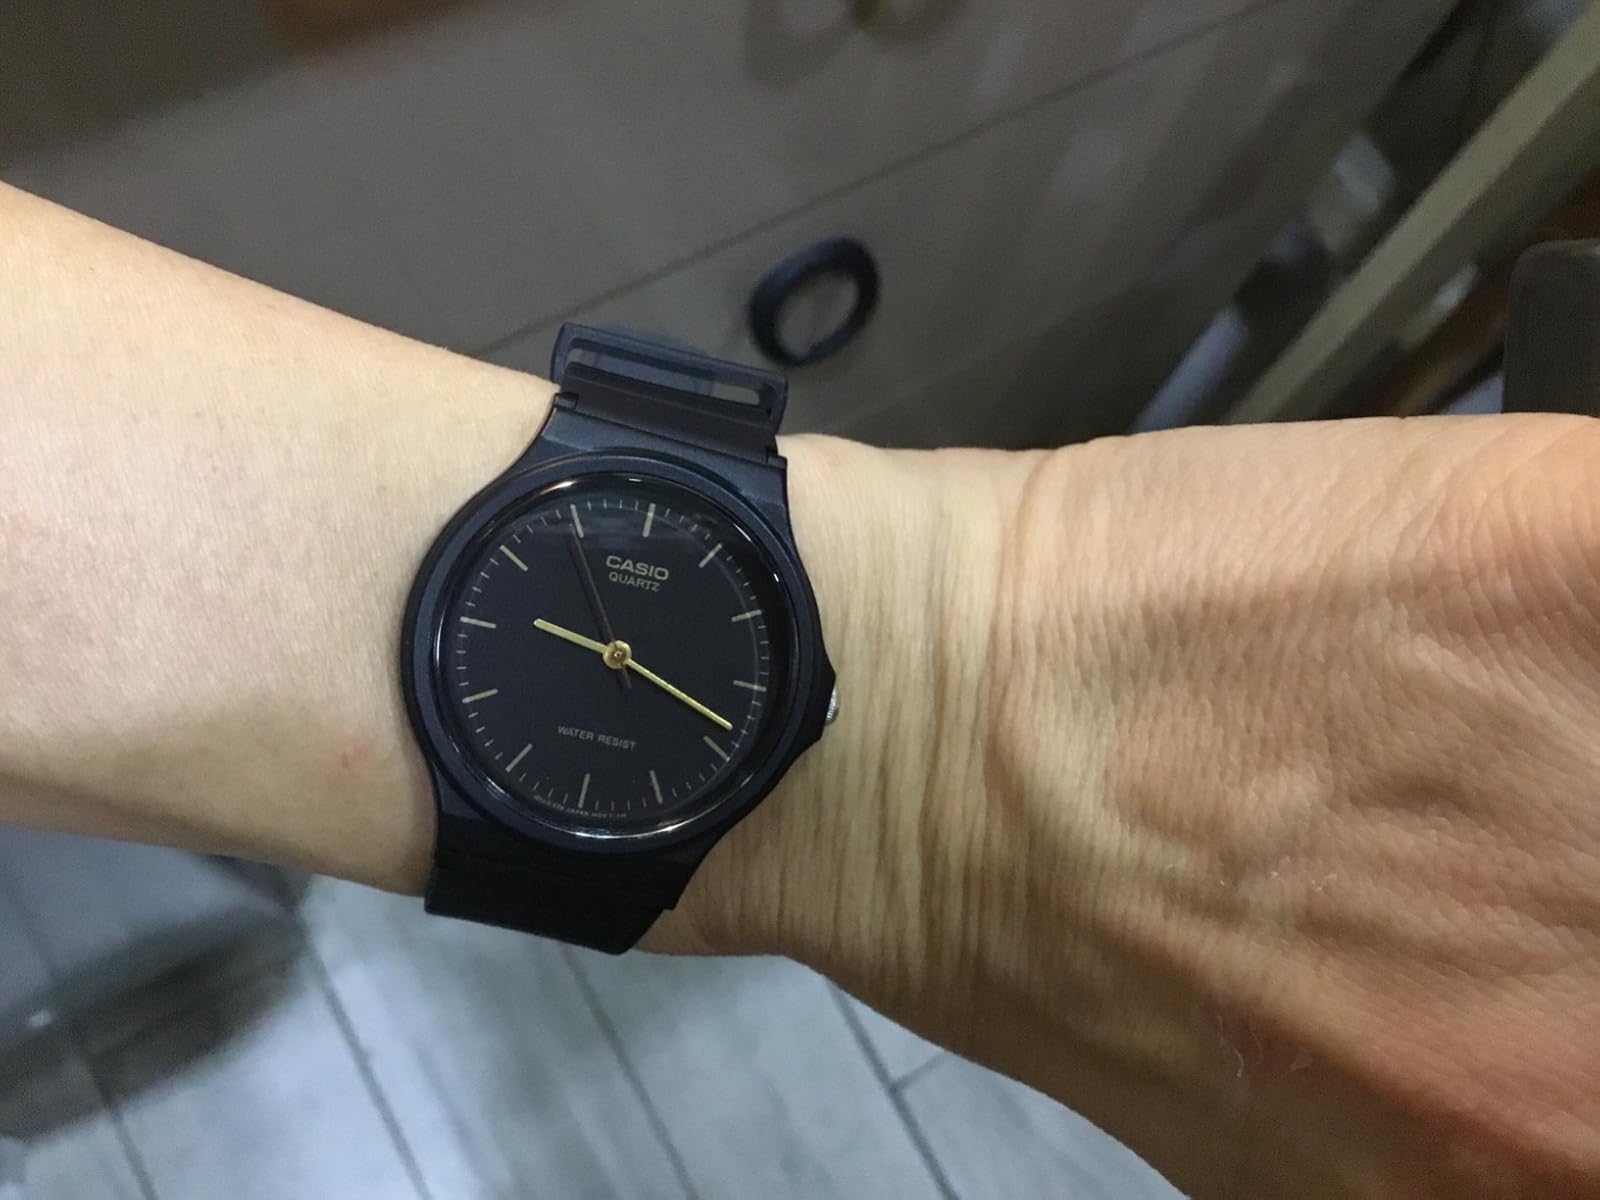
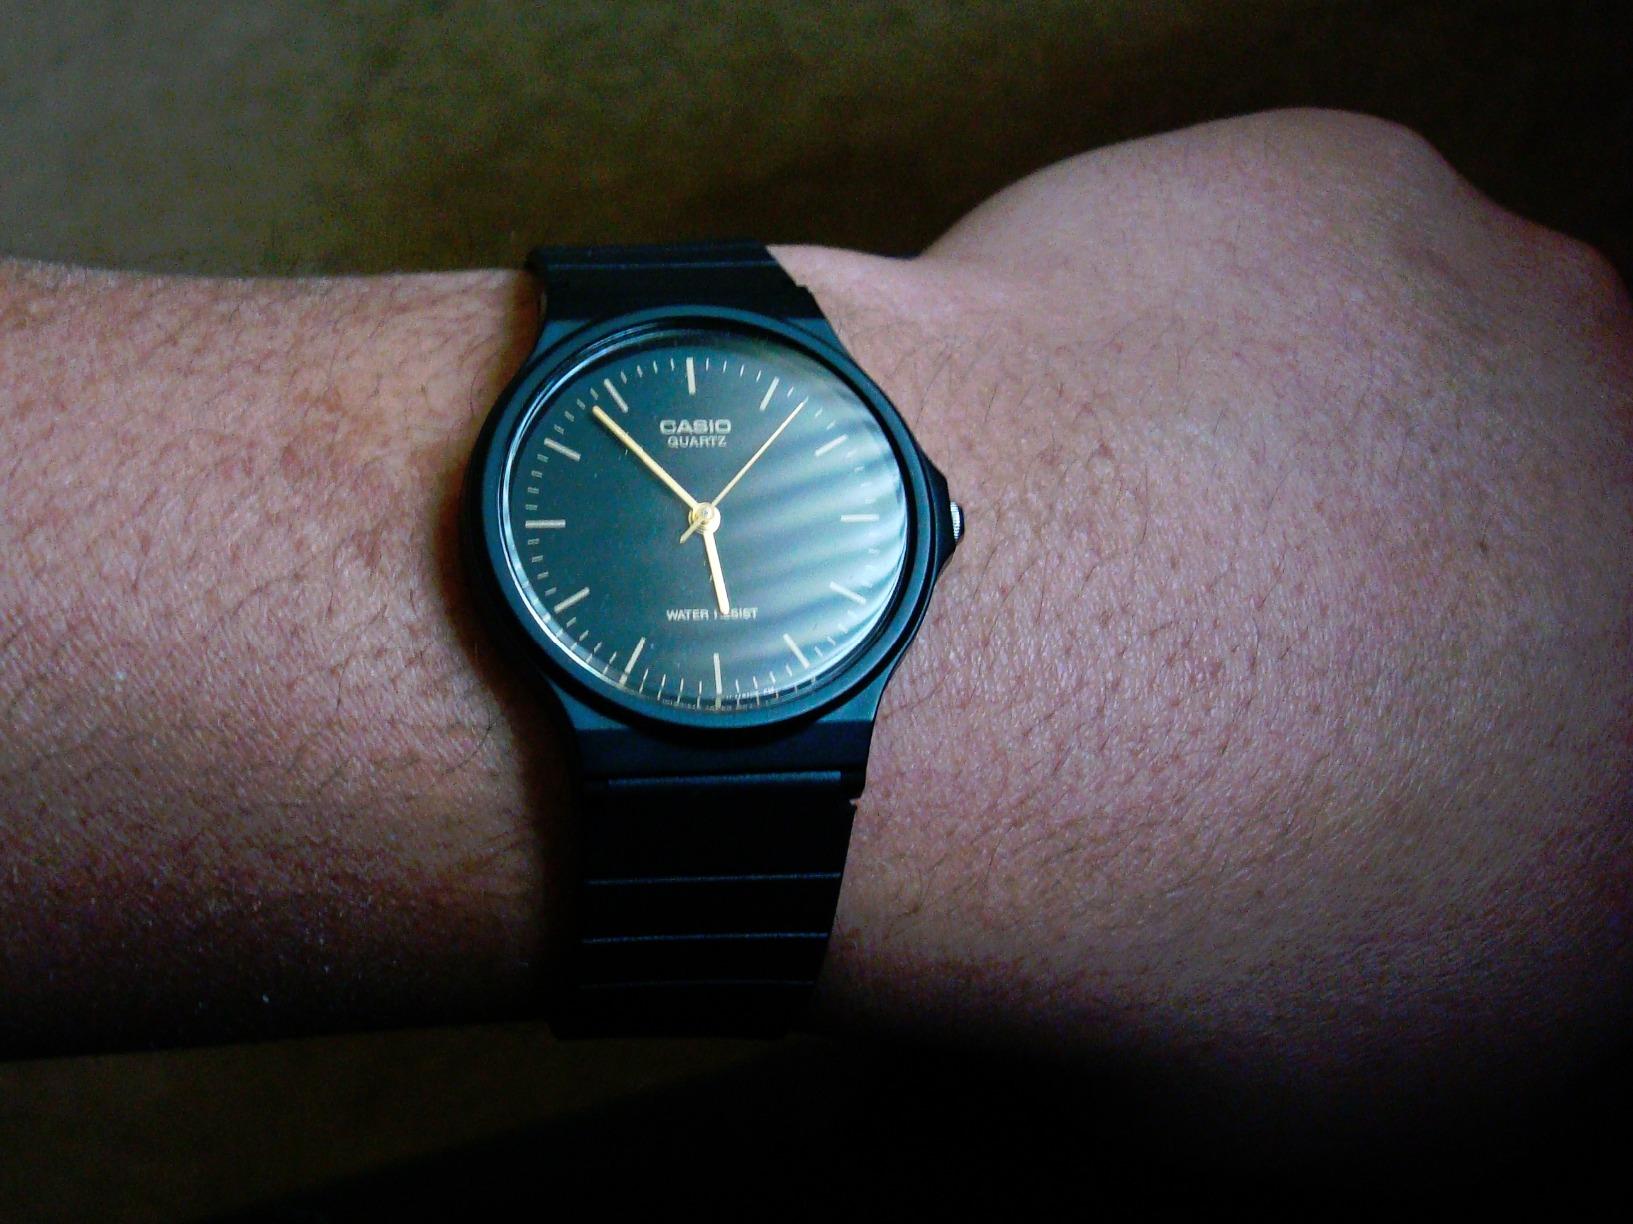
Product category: accessories_watch
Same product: yes